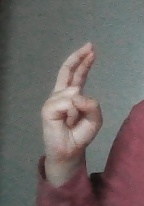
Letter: zay